Cross of Camargue

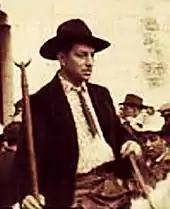
The poet Joseph d'Arbaud with a gardian's trident

The Camargue cross was designed in 1926 by the painter-illustrator Hermann-Paul (1864–1940), at the request of his friend the marquis-writer-manadier Folco de Baroncelli (1869–1943), considered to be the "Inventor" of the Camargue. After having founded the Nacioun Gardiano association in 1904, to "maintain and glorify the costume, customs and traditions of the country of Arles, the Camargue and the bullfighting countries", he was inspired by the naval anchors to represent with this cross the "Camargue nation" of herdsmen and fishermen.